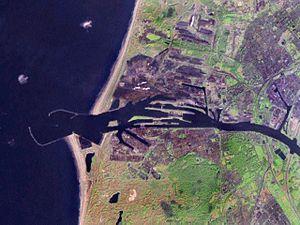
Aux Pays-Bas, les écluses d'IJmuiden relient le canal de la Mer du Nord à la Mer du Nord. Le complexe a également un important rôle de pompage.
Le port d'IJmuiden est un port maritime de Hollande-Septentrionale situé à IJmuiden. Il doit son existence à la construction du canal de la Mer du Nord, ouvert en 1876.